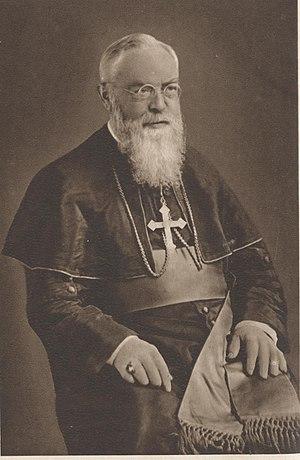
Augustin Henninghaus, né le 11 septembre 1862 à Menden et mort le 20 juillet 1939 à Yanzhou, est un missionnaire allemand de la société du Verbe Divin qui œuvra en Chine.